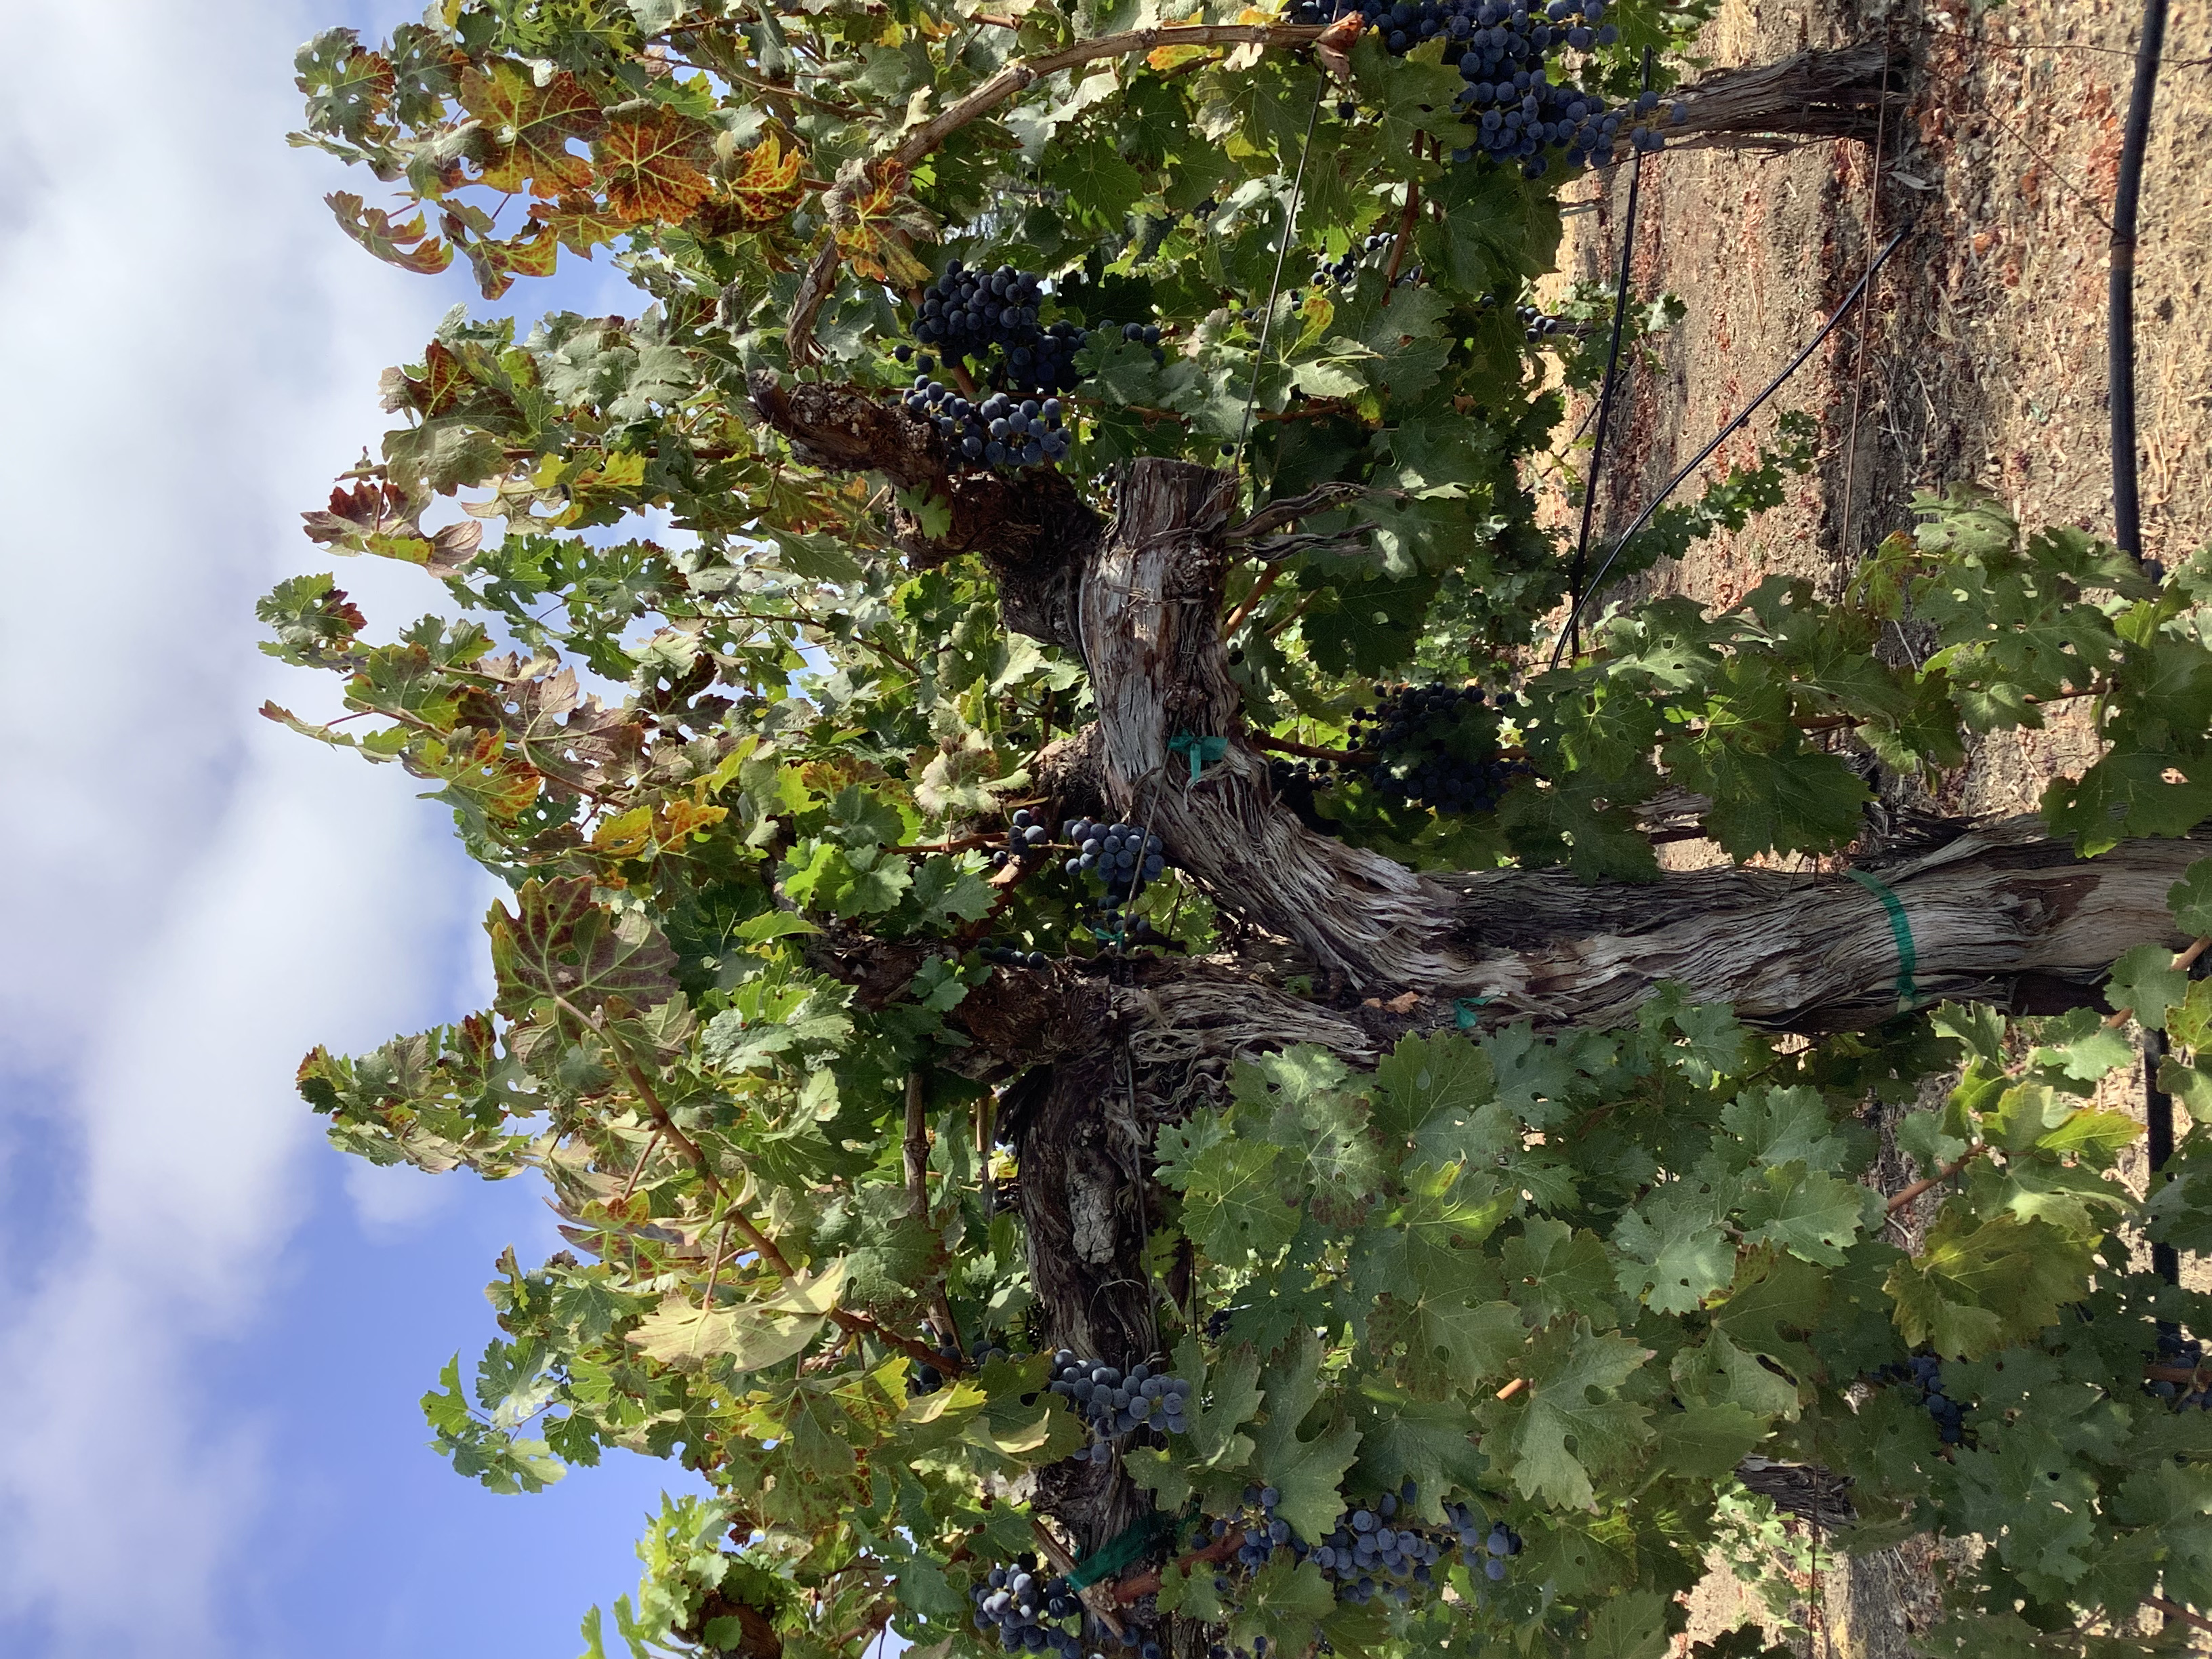
Label: Leafroll 3